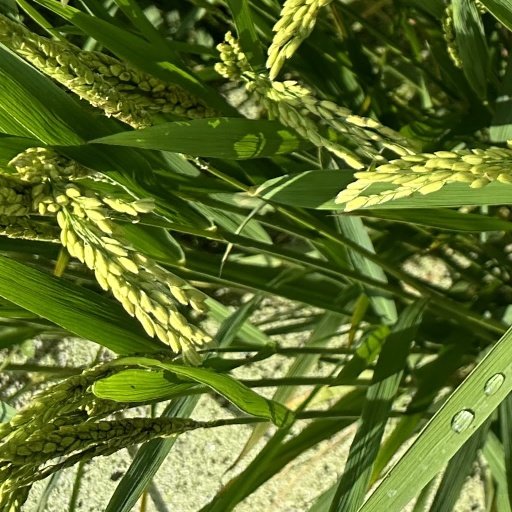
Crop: rice